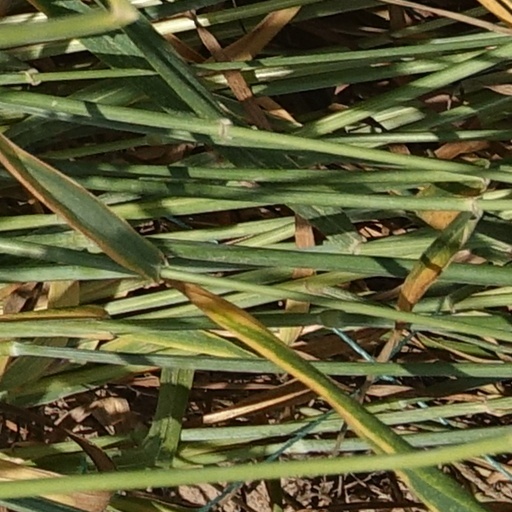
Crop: wheat